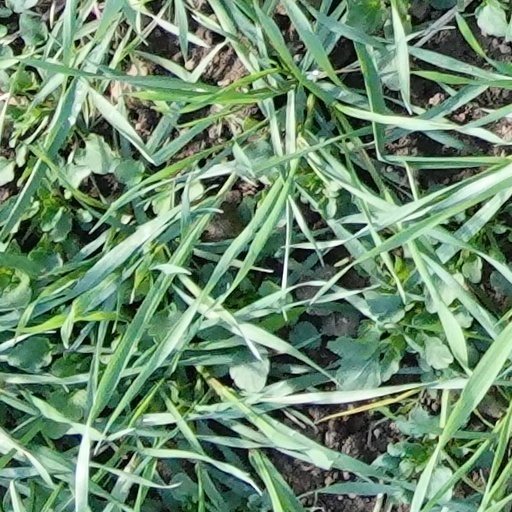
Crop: wheat